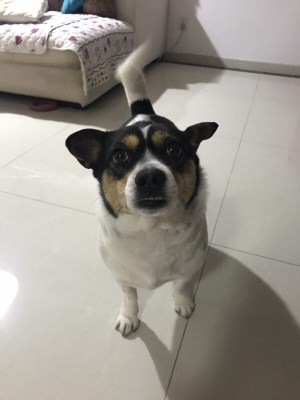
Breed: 2909-n000116-Cardigan